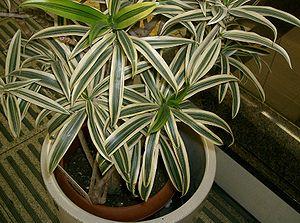
Le Bois de chandelle est une plante arborescente tropicale de la famille des Liliaceae selon la classification classique ou des Asparagaceae selon la classification phylogénétique.
Les plantes d'intérieur ou plantes d'appartement sont des plantes cultivées en pot, destinées à l'ornement des domiciles, locaux de bureaux, entreprises, halls d'expositions, etc. Il s'agit de plantes appartenant à des familles botaniques très diverses, choisies au fil du temps, pour leur intérêt décoratif, pour leur facilité de culture et d'entretien, pour leur capacité d'adaptation à un milieu intérieur souvent insuffisamment éclairé, parfois surchauffé et sec. Ce sont très souvent des espèces d'origine tropicale.